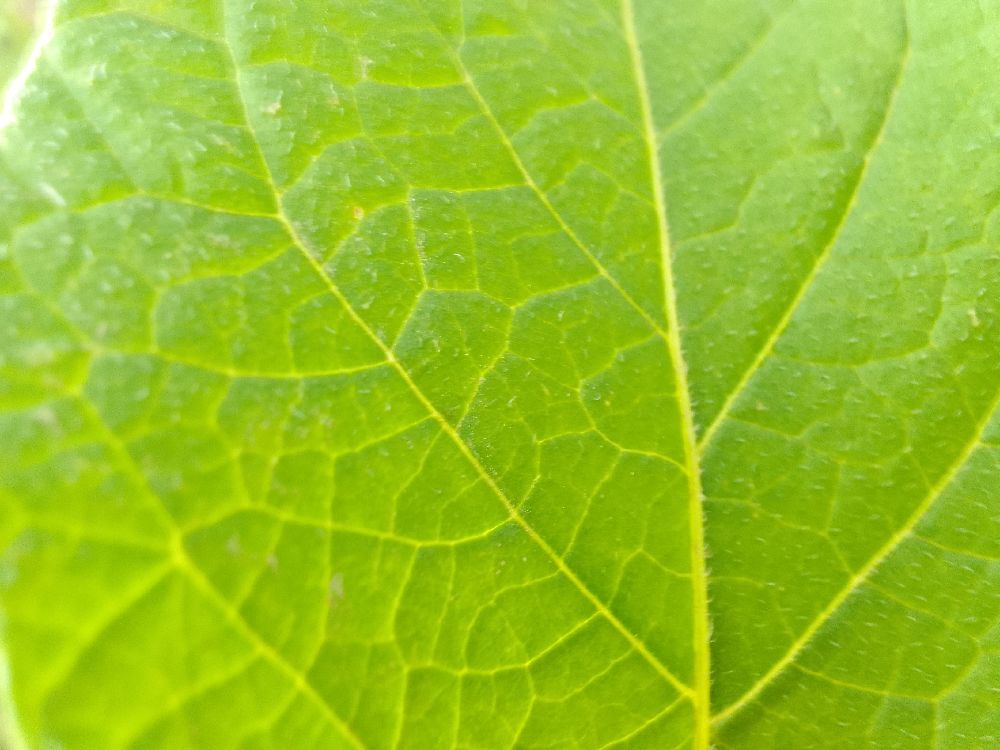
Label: Healthy